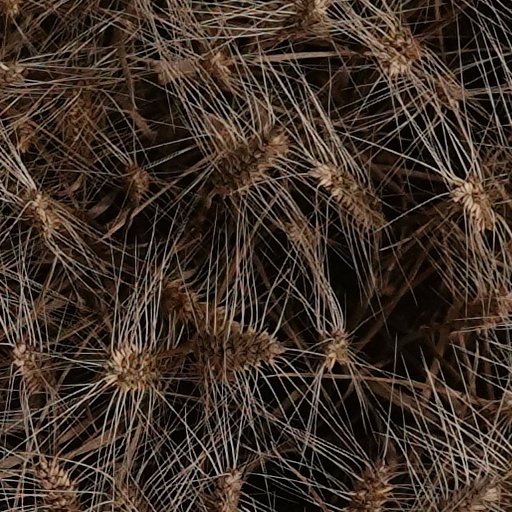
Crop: wheat